Equilibrium point (mathematics)

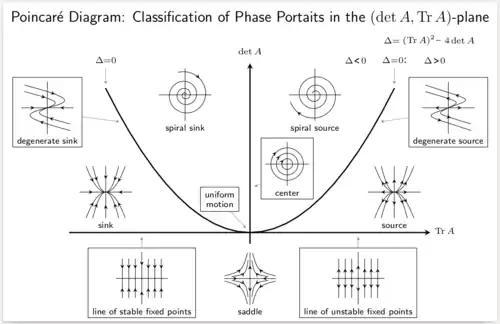
Stability diagram classifying Poincaré maps of linear autonomous system formula_1 as stable or unstable according to their features. Stability generally increases to the left of the diagram. Some sink, source or node are equilibrium points.

In mathematics, specifically in differential equations, an equilibrium point is a constant solution to a differential equation.